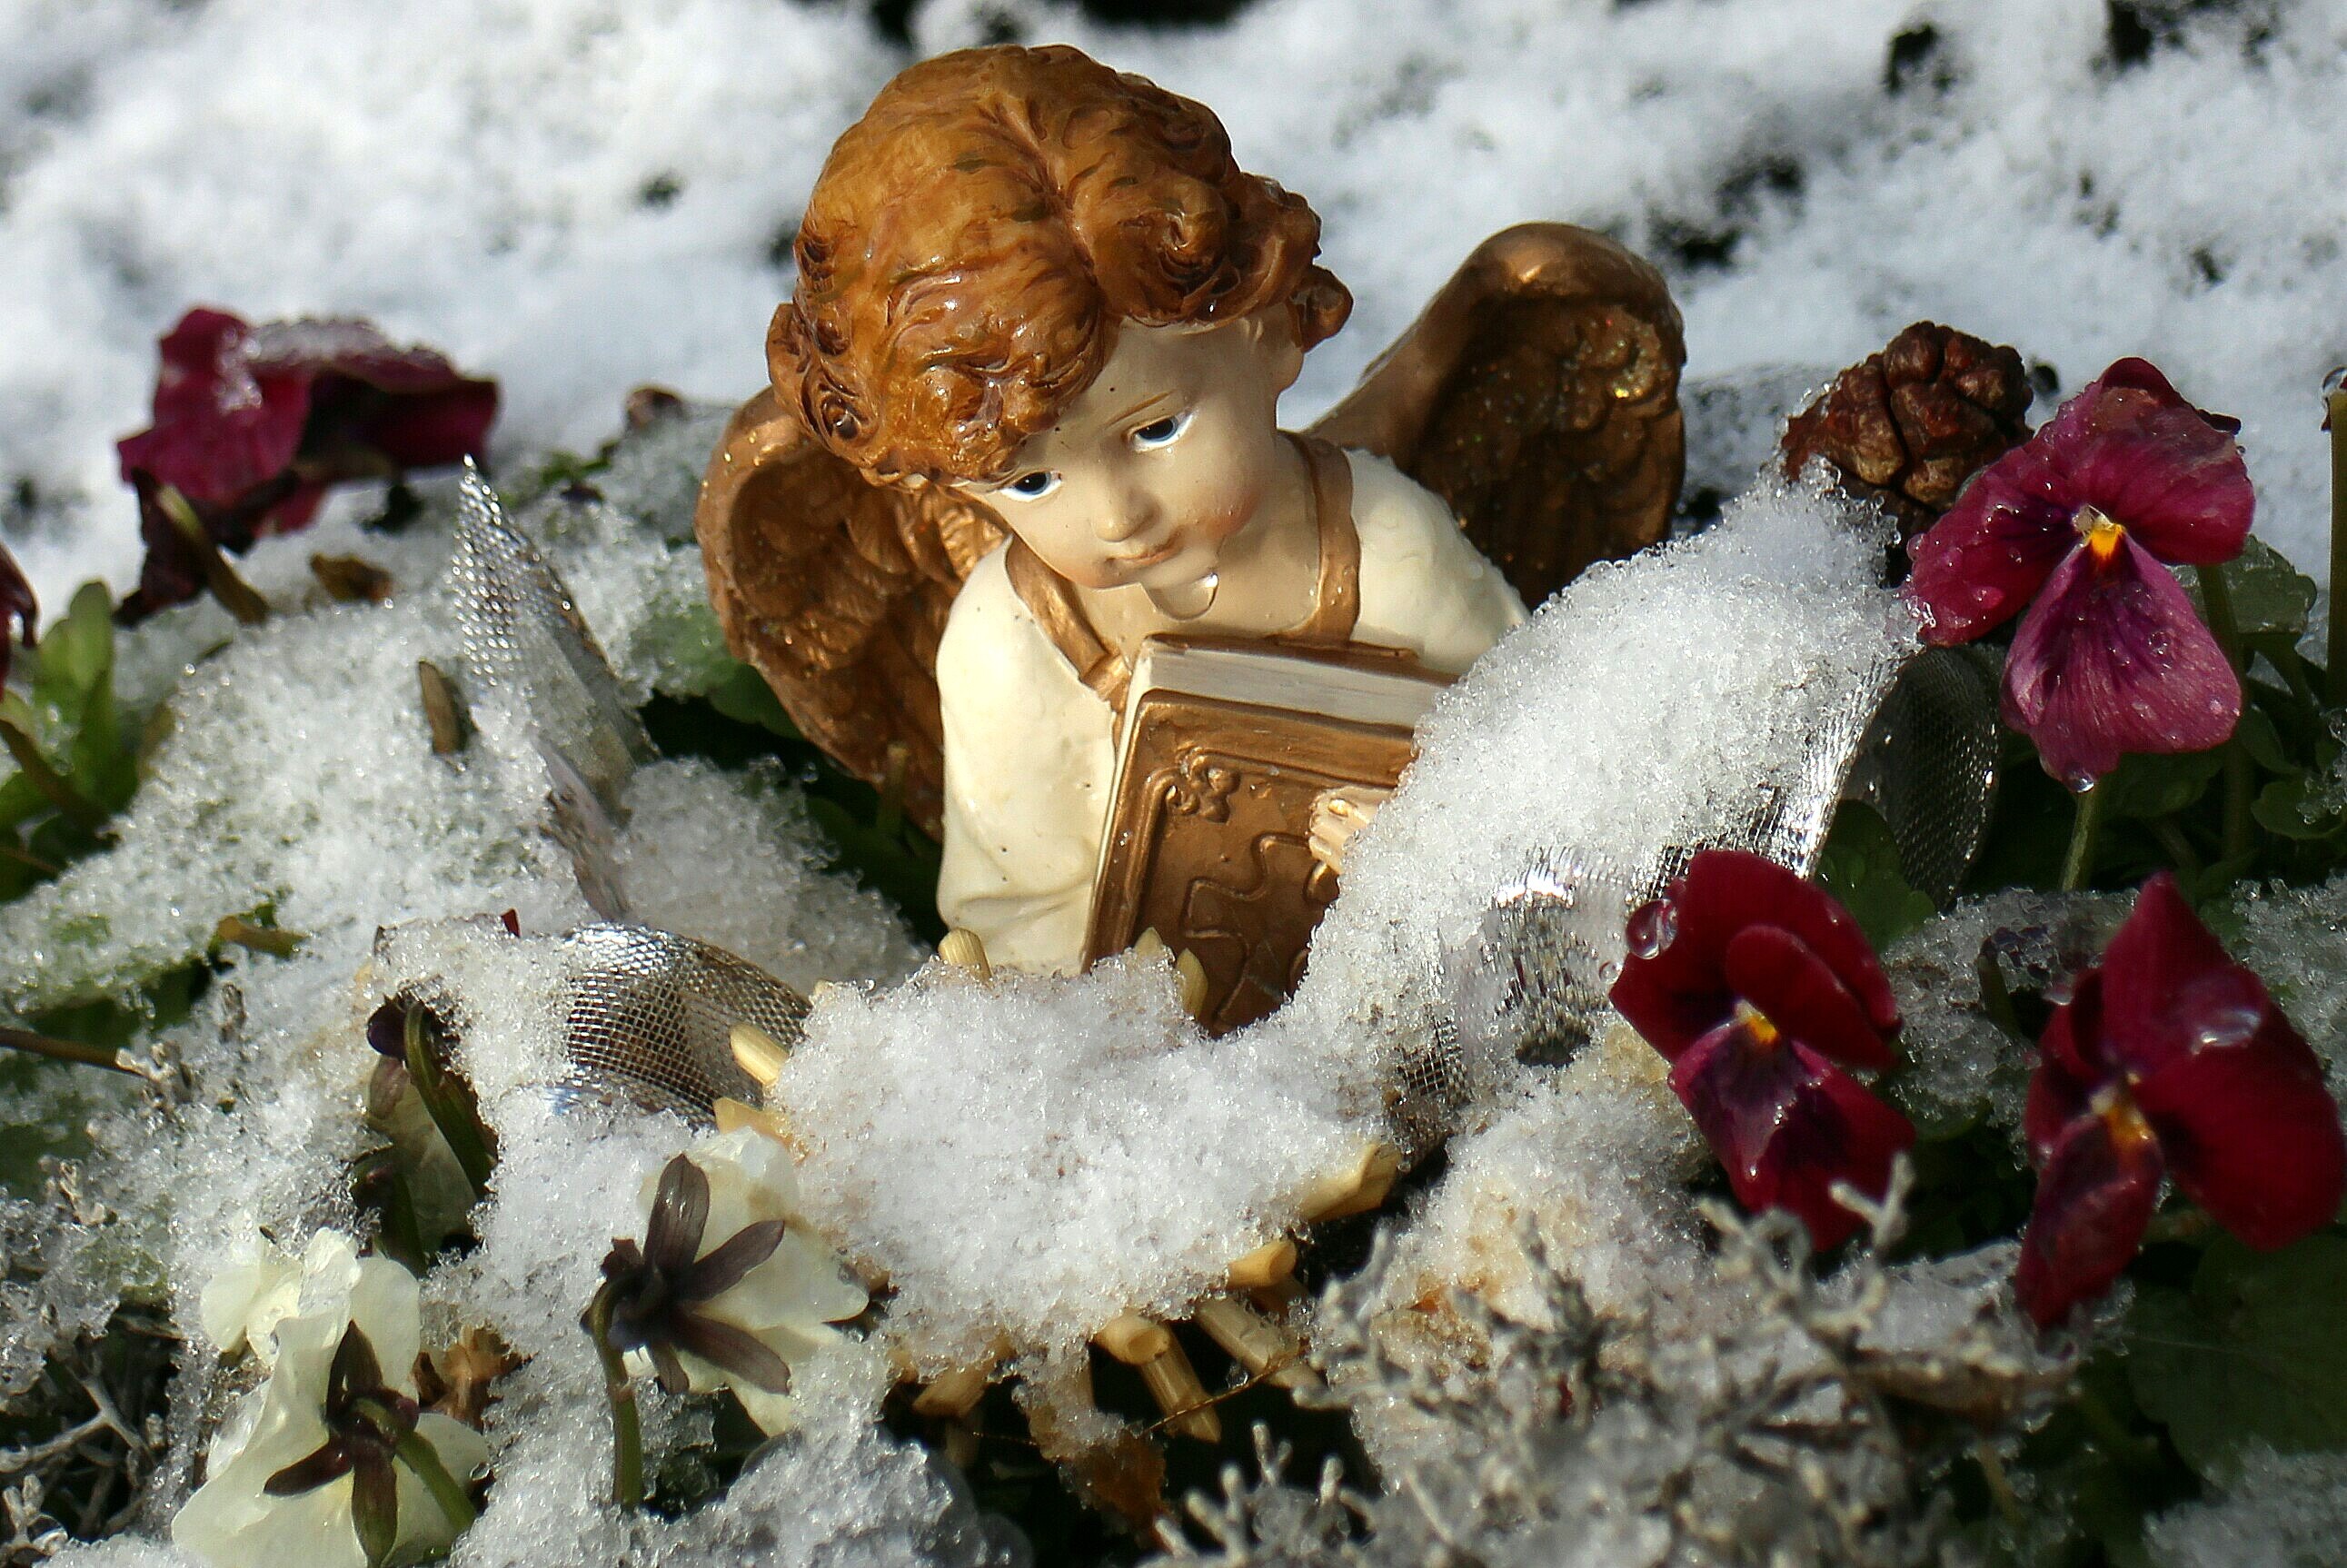
snow, winter, flower, frost, spring, autumn, weather, snowy, christmas, christmas tree, season, flowers, christmas decoration, angel, snowed in, fictional character